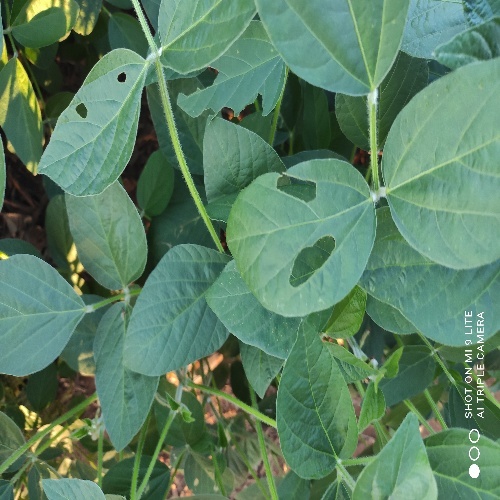
Label: Caterpillar